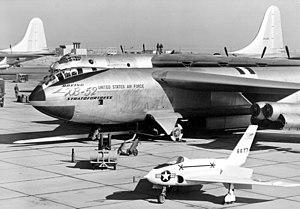
Le Boeing B-52 Stratofortress est un bombardier stratégique subsonique à réaction et à long rayon d'action mis en service en 1955 dans l'United States Air Force. La société Boeing, qui l'a conçu et construit, participe encore à sa maintenance et à son amélioration. Il peut transporter jusqu'à 31 500 kg de munitions air-sol et parcourir plus de 14 000 km sans ravitaillement. En 2017, l'USAF maintient 76 appareils en service.